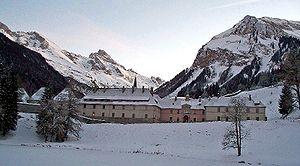
La chartreuse du Reposoir
Le Reposoir est une commune française située dans le département de la Haute-Savoie, en région Auvergne-Rhône-Alpes.